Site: brandenburg
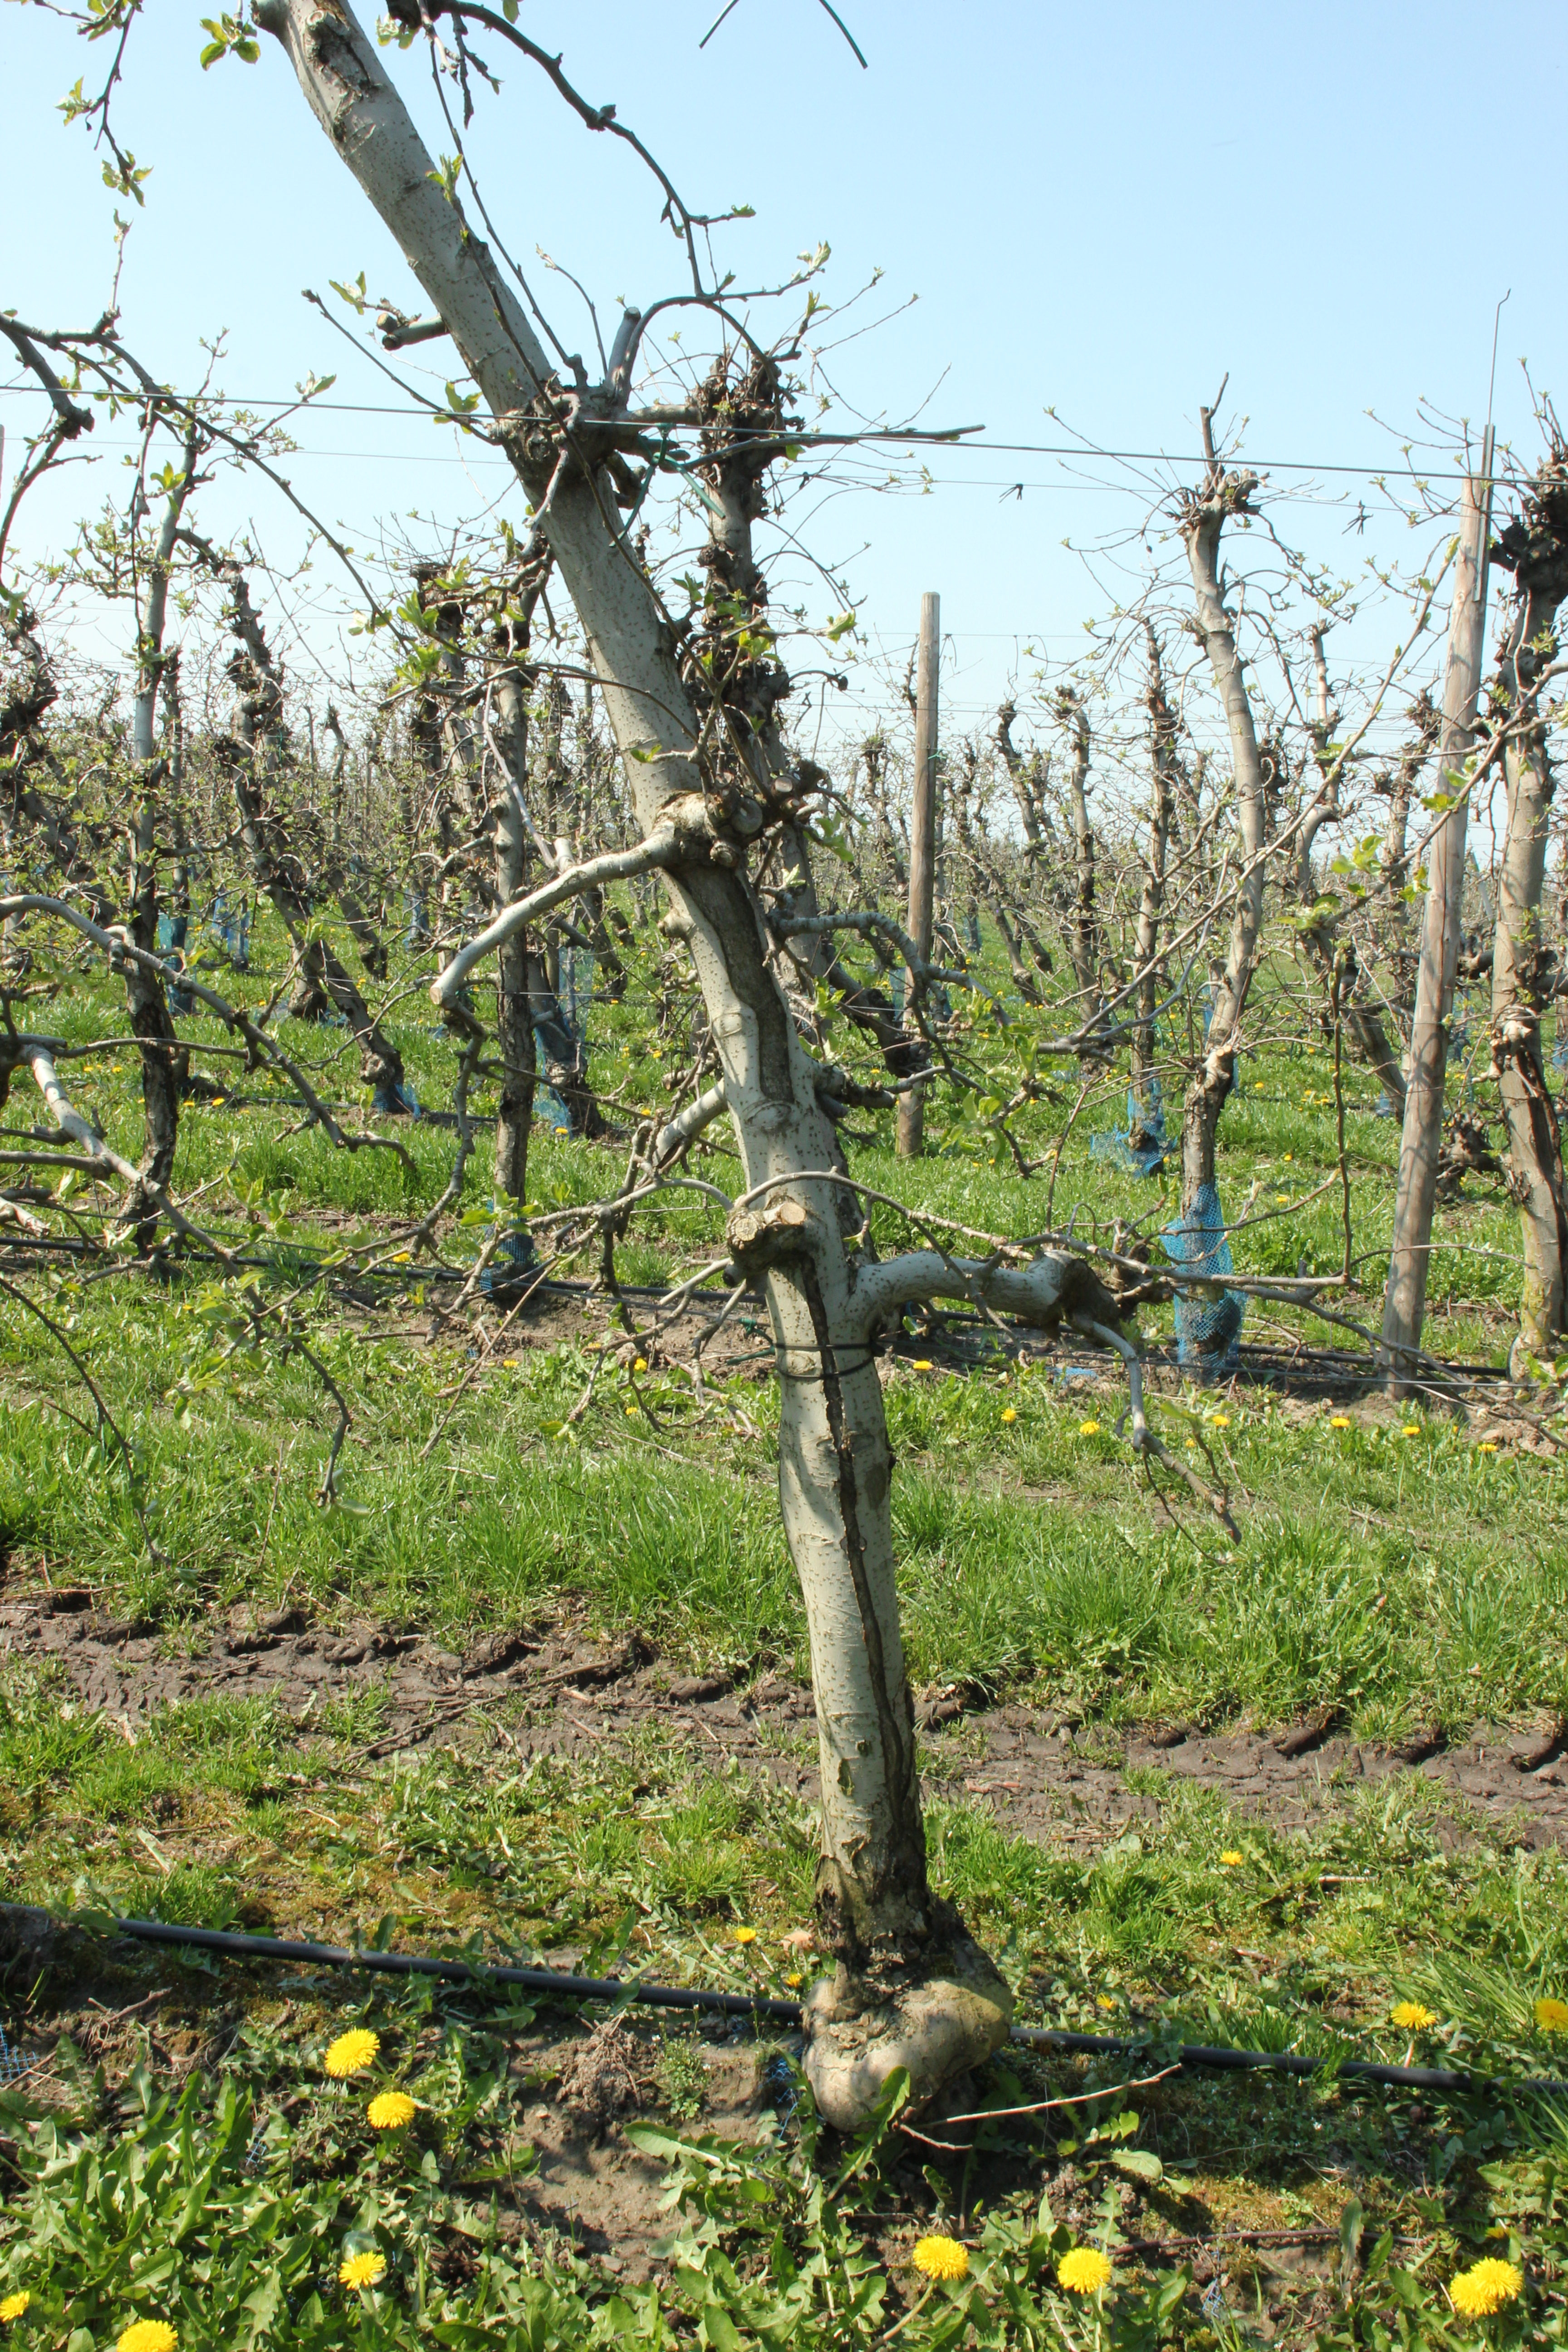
Growth stage (BBCH 56): Inflorescence emergence